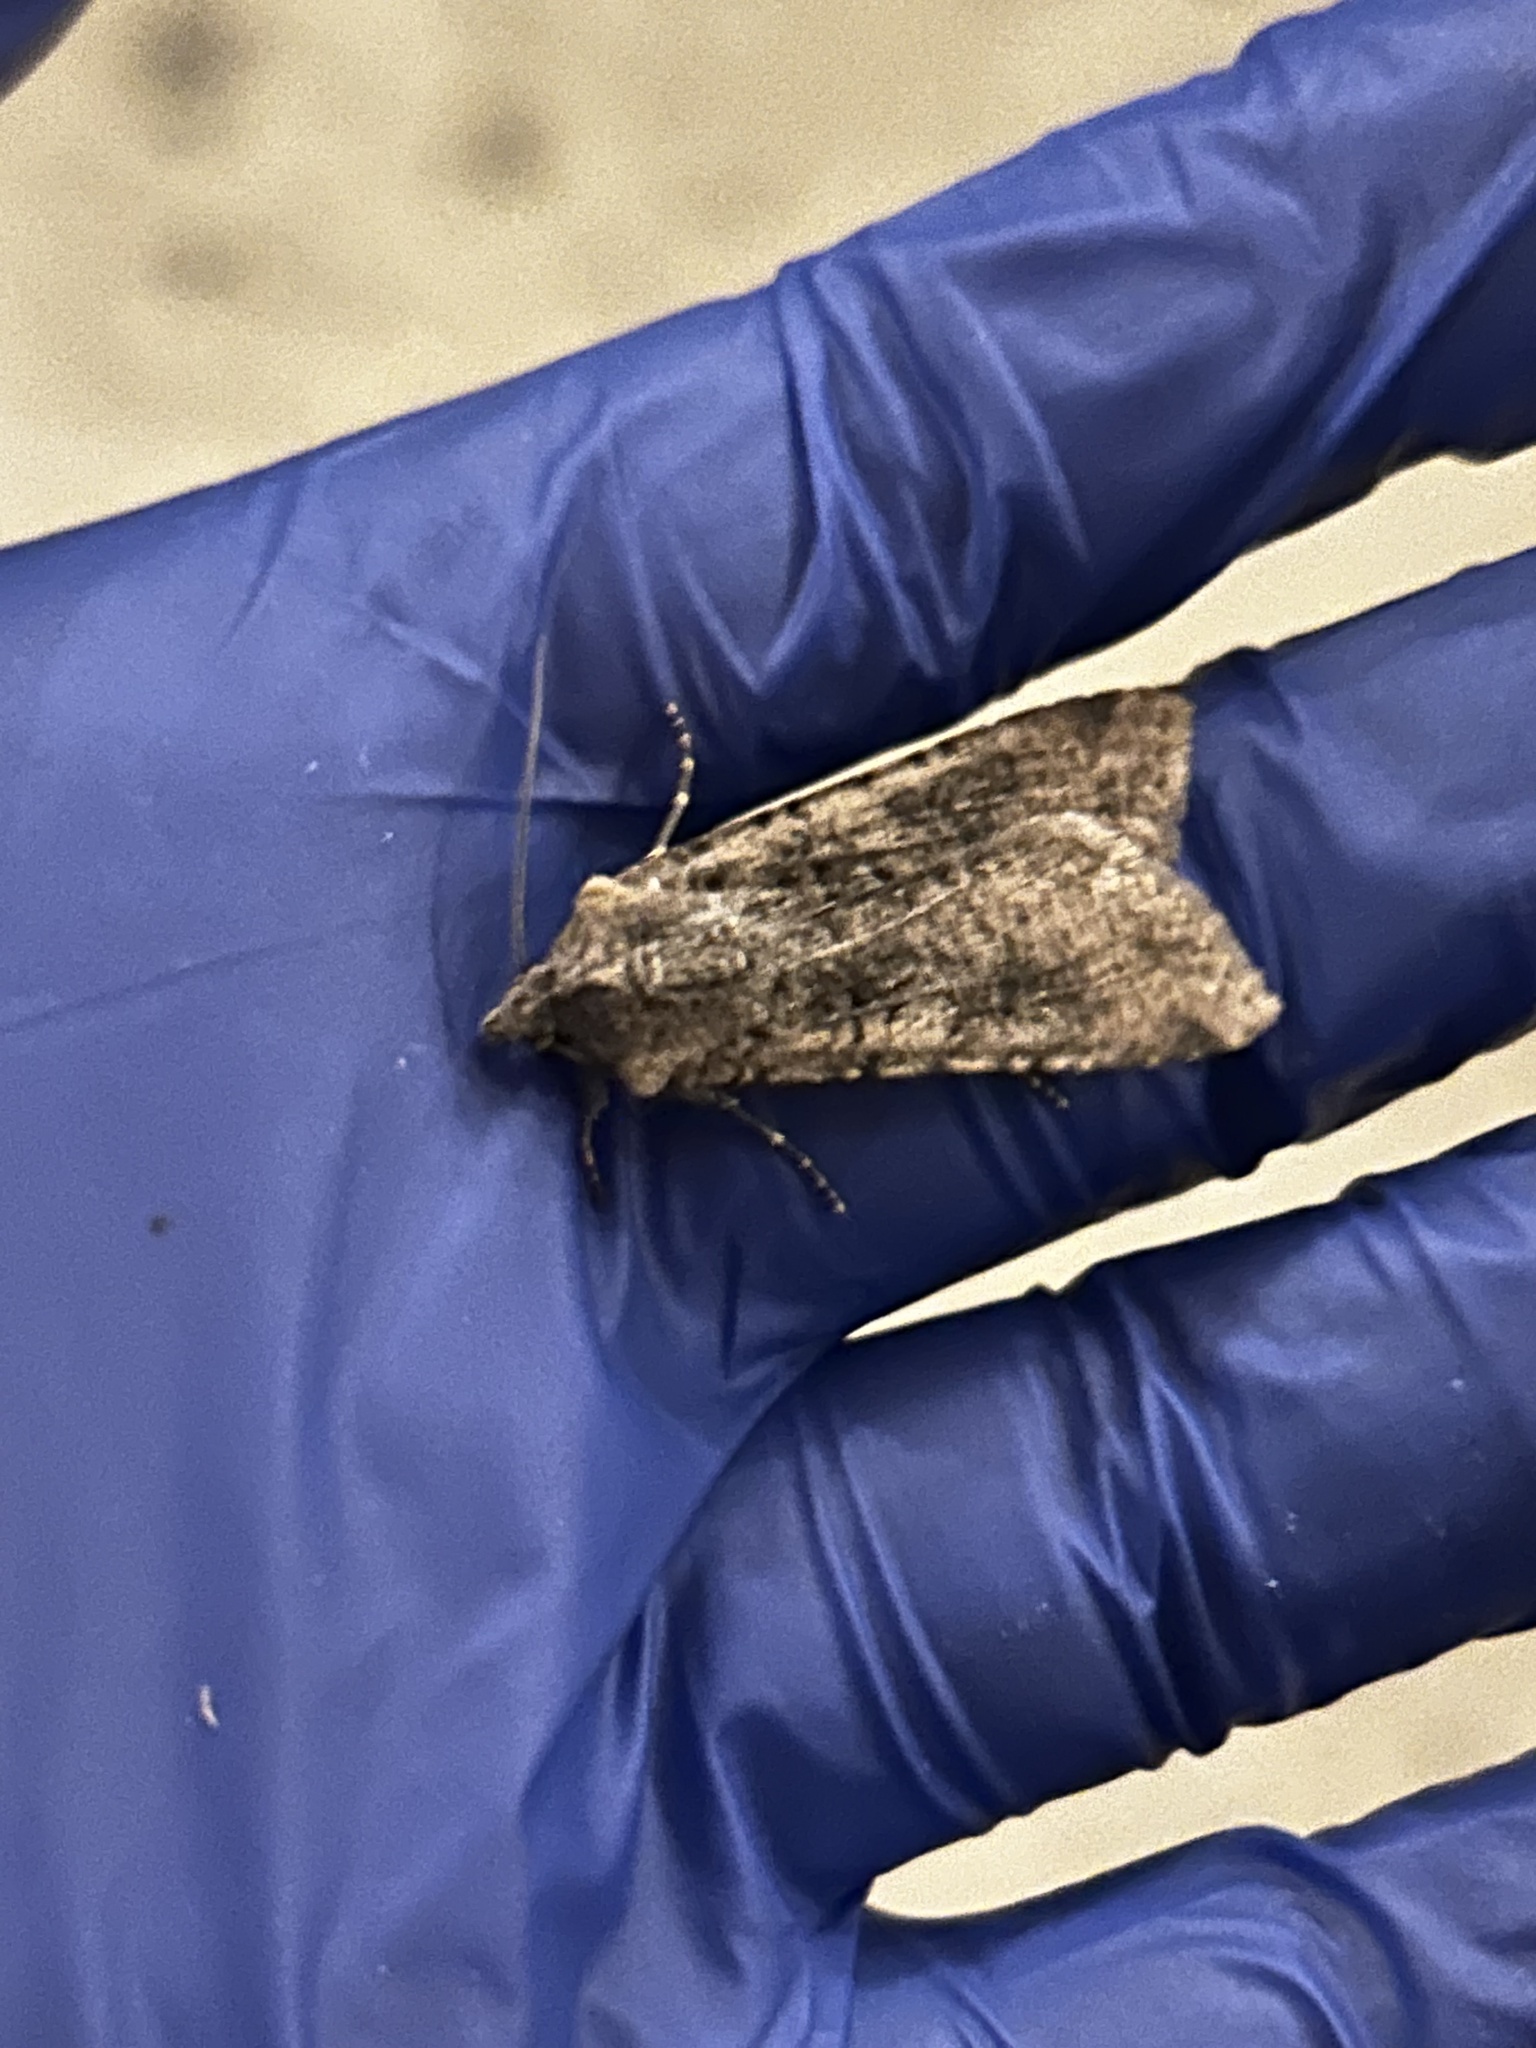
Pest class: cutworms